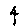
Label: 4